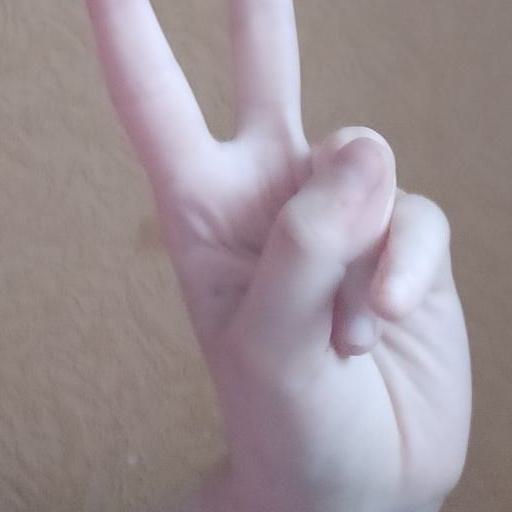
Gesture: peace